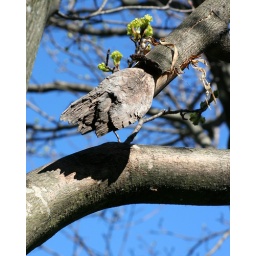
A huge section of this maple had fallen off, but was prevented from reaching the ground by the tree itself!!